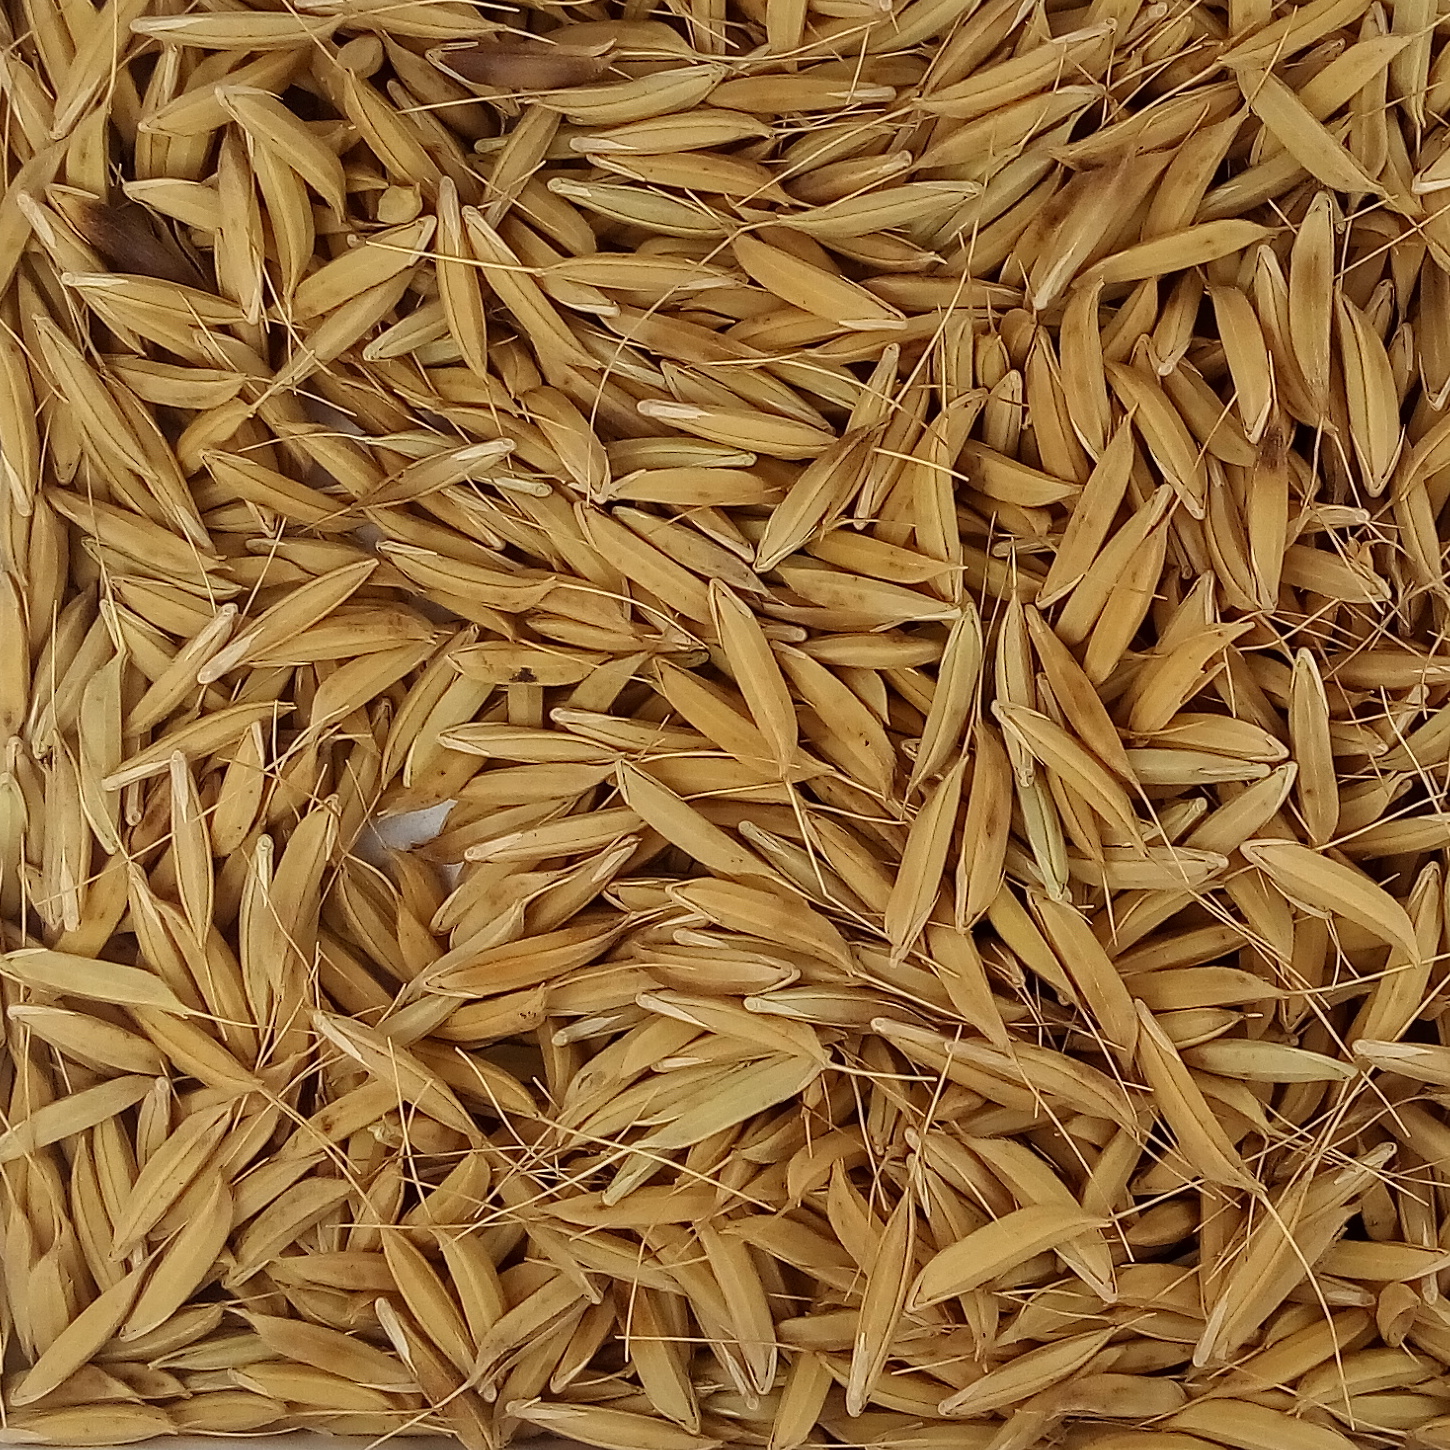
Rice seed variety: CSR_30